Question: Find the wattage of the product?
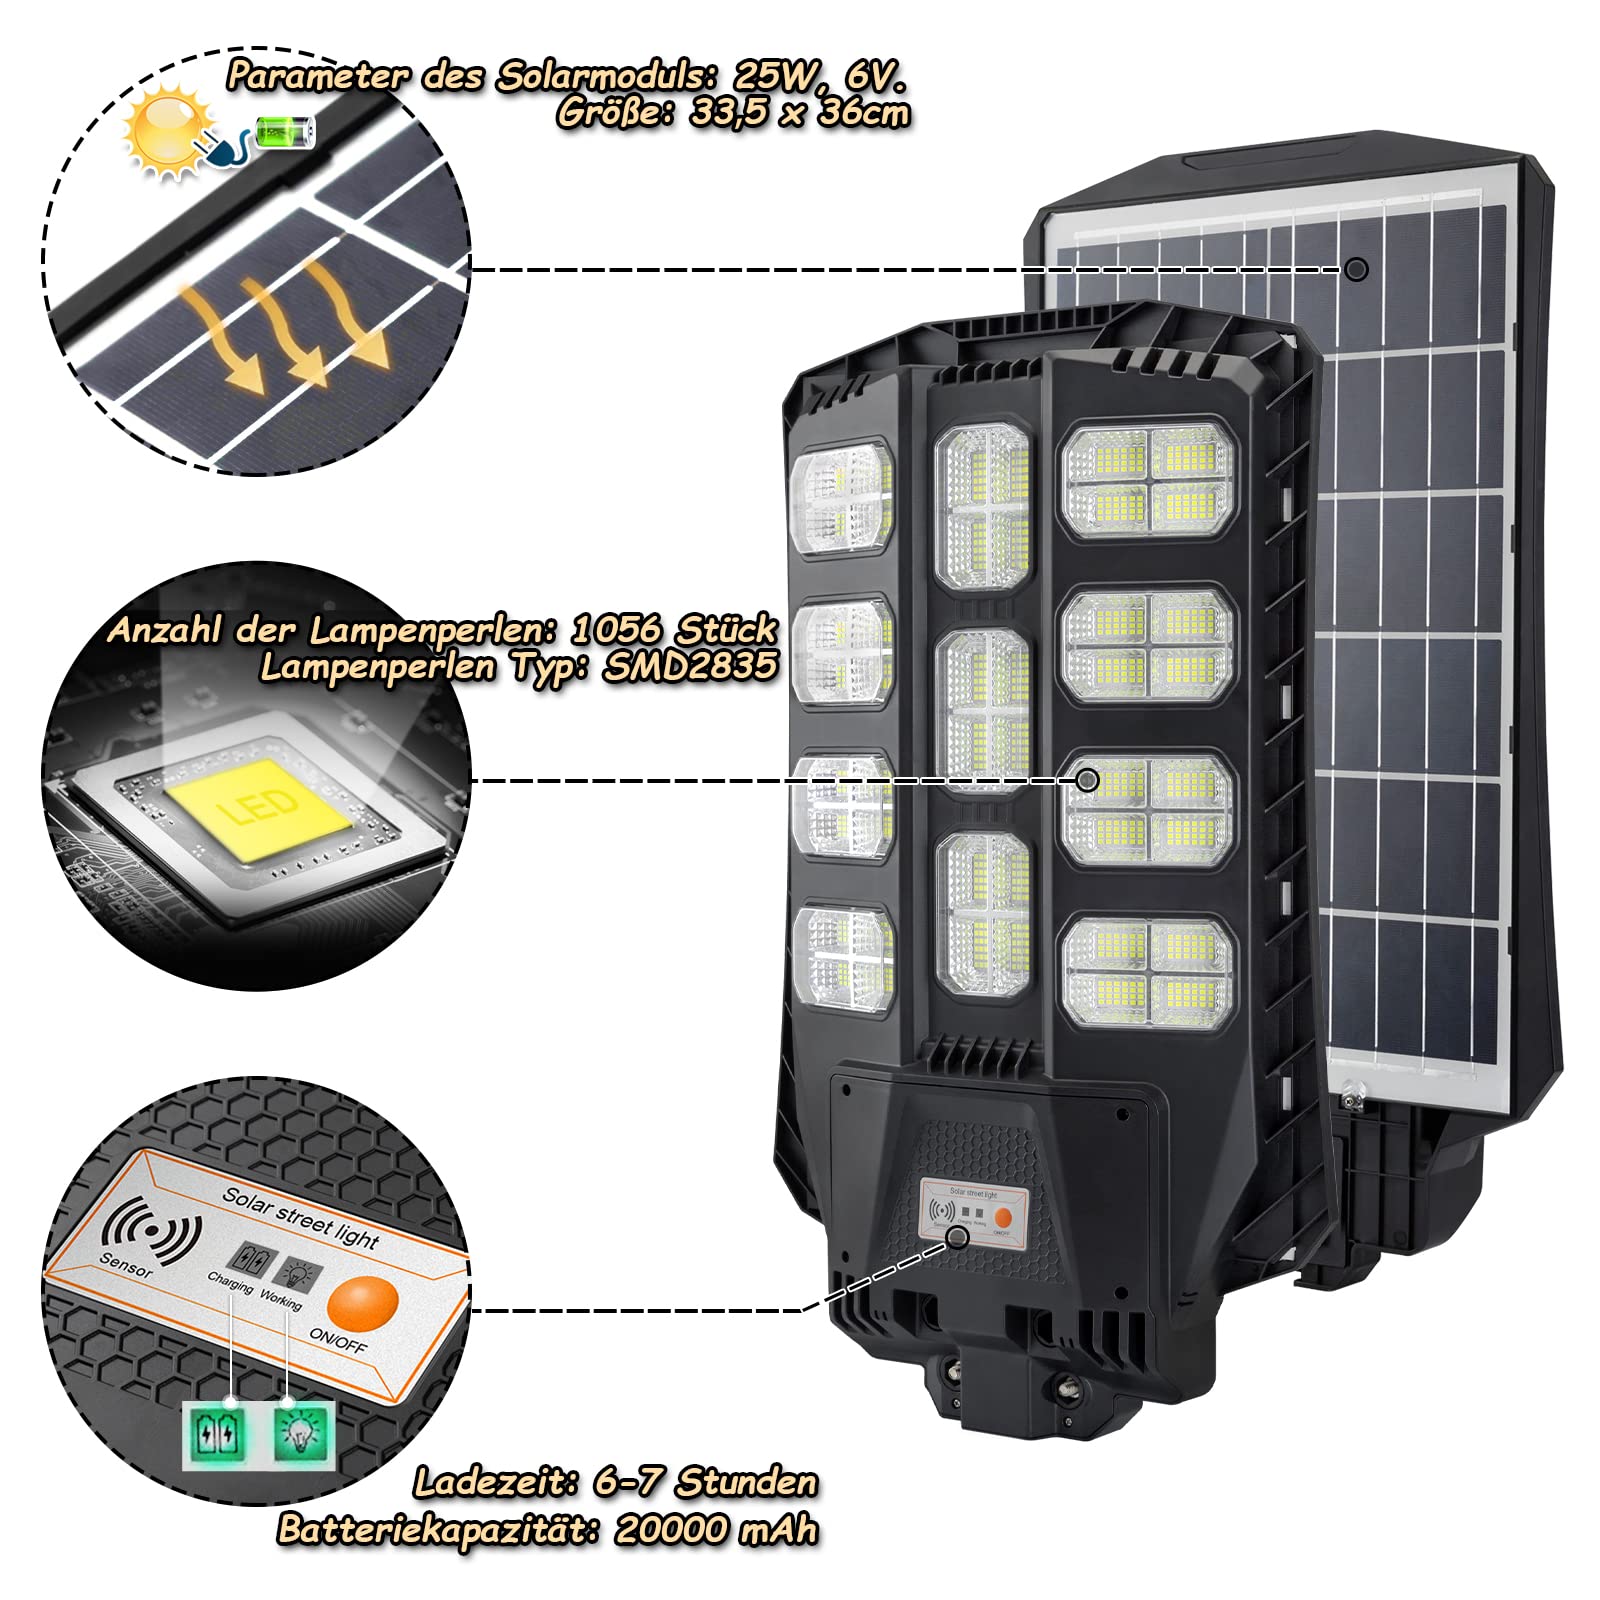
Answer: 25.0 watt